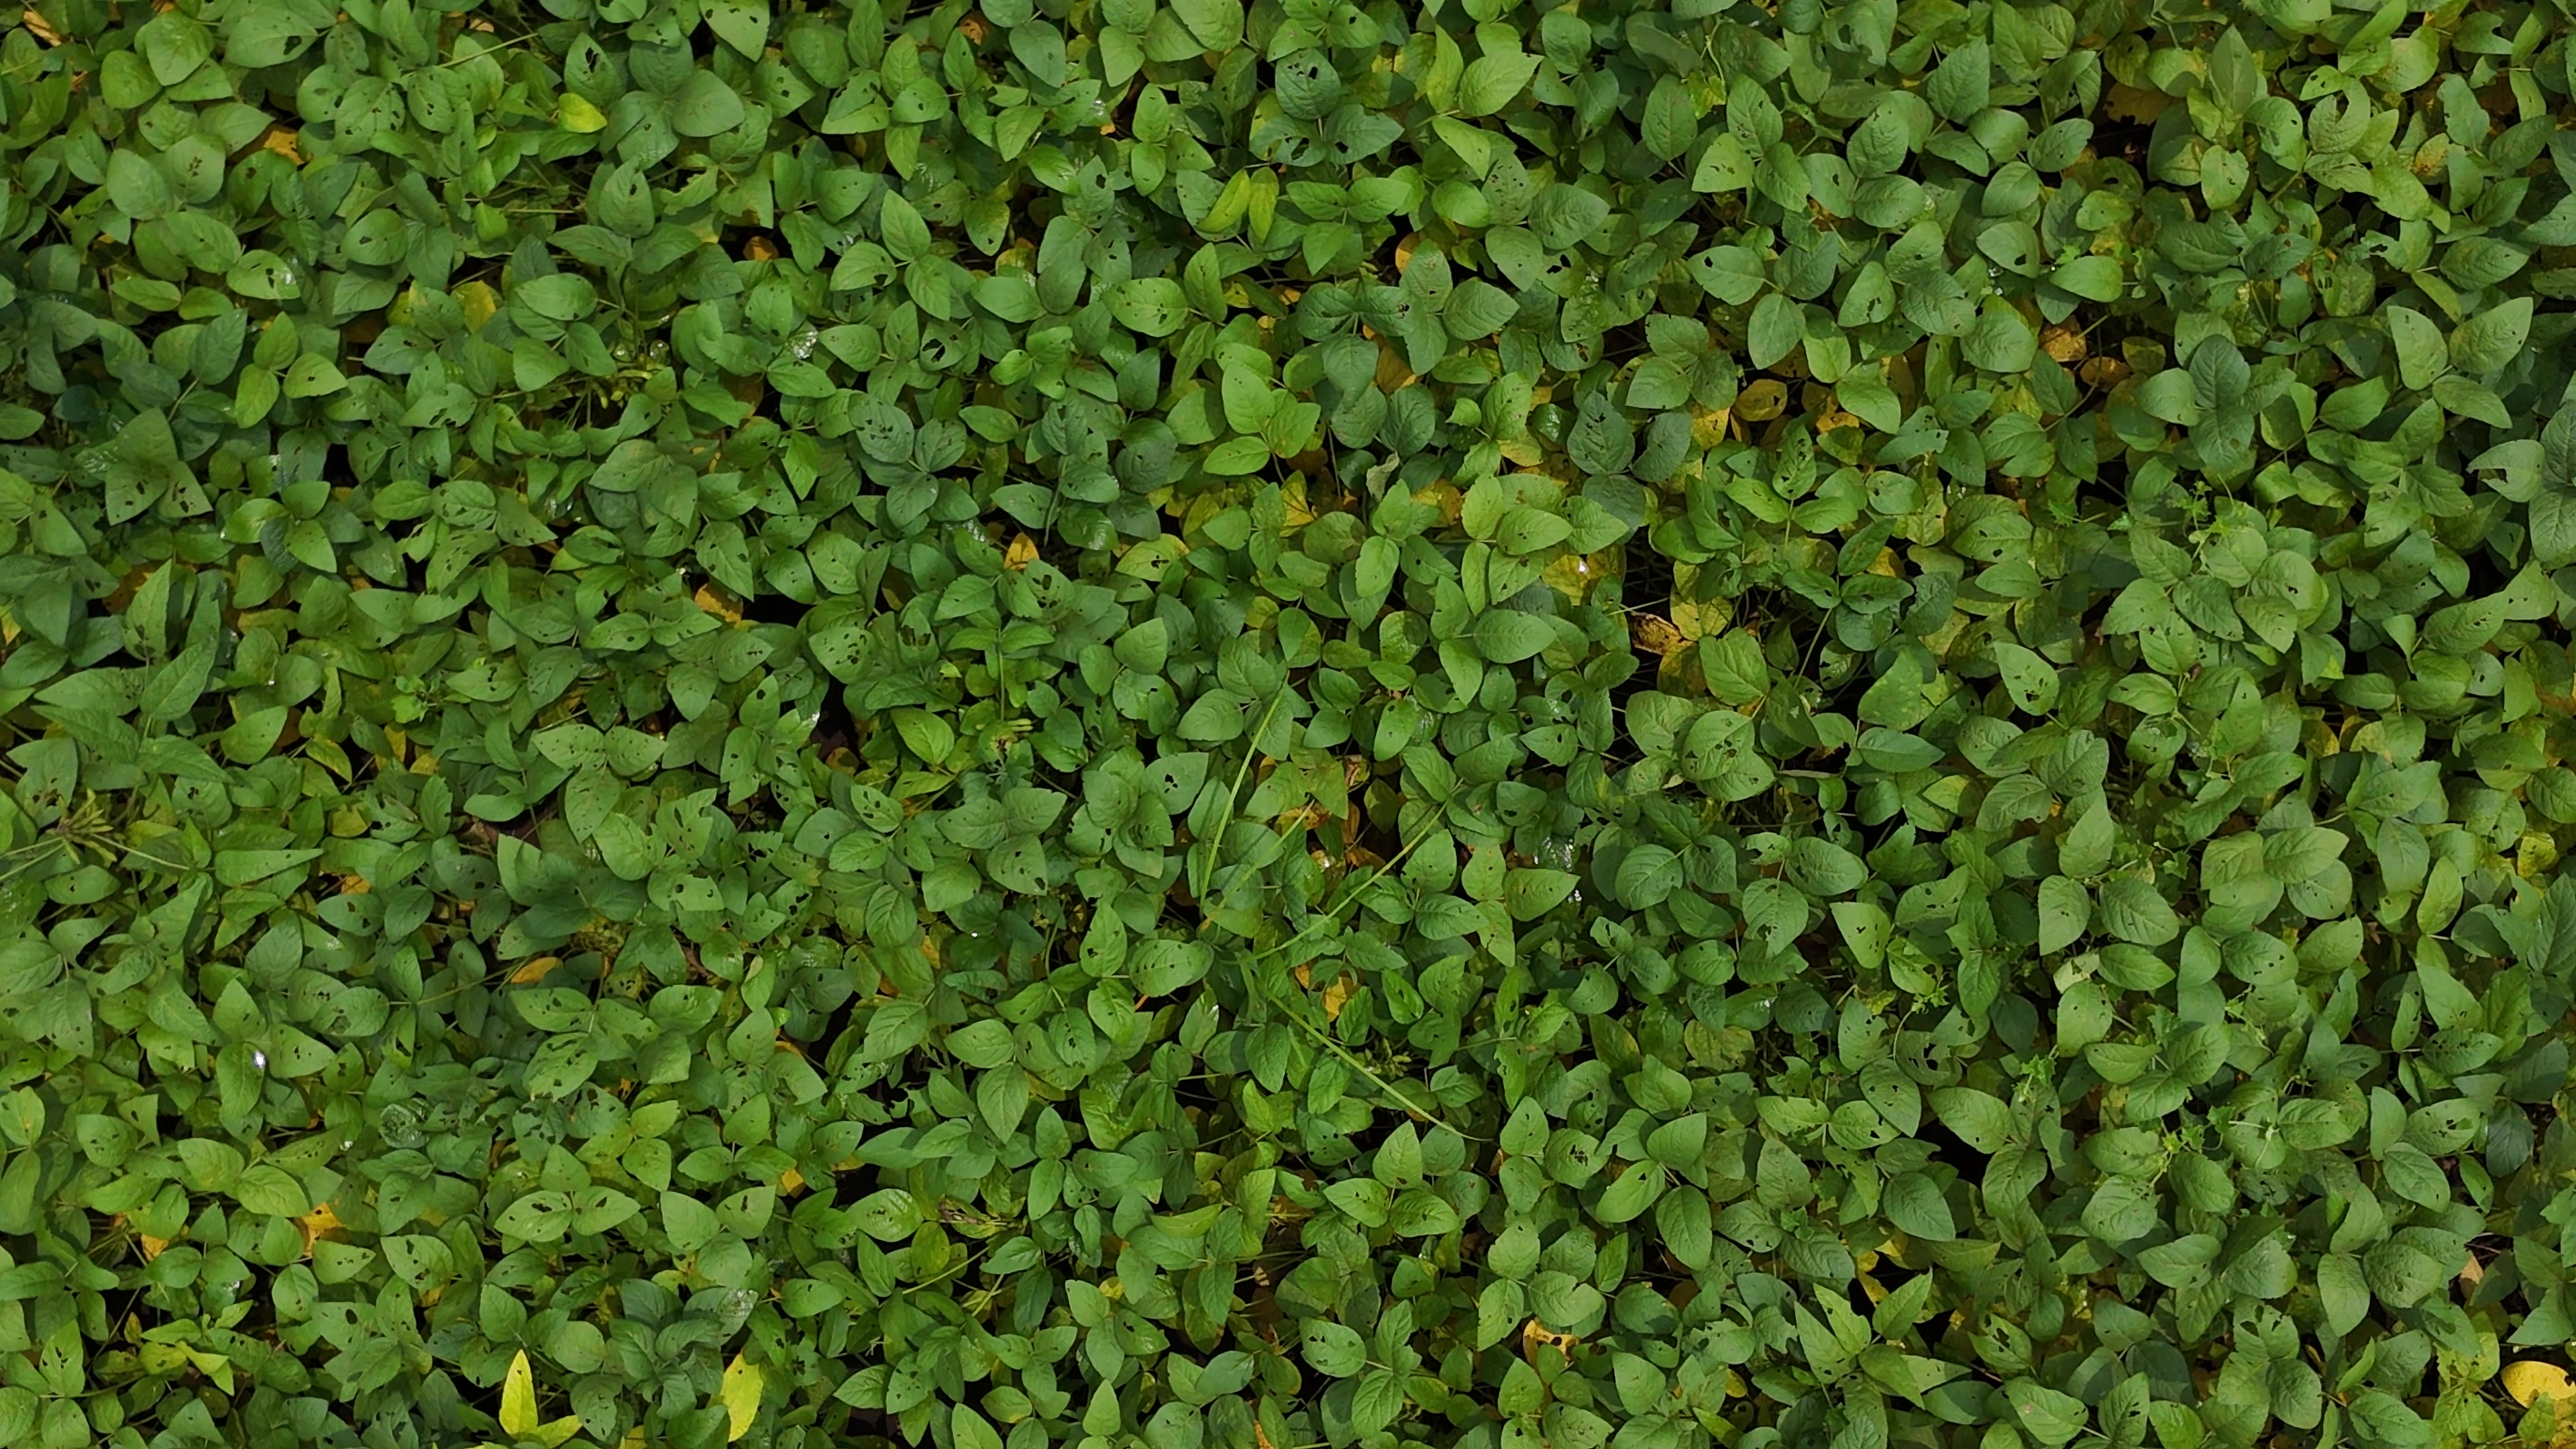
Label: Mosaic